Ivo Cutzarida

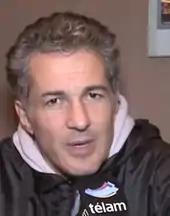
Ivo Cutzarida being interviewed (2013)

Ivo Cutzarida (born 29 September 1962) is an Argentine actor, politician, and director. He has produced both Argentine and American soap operas.